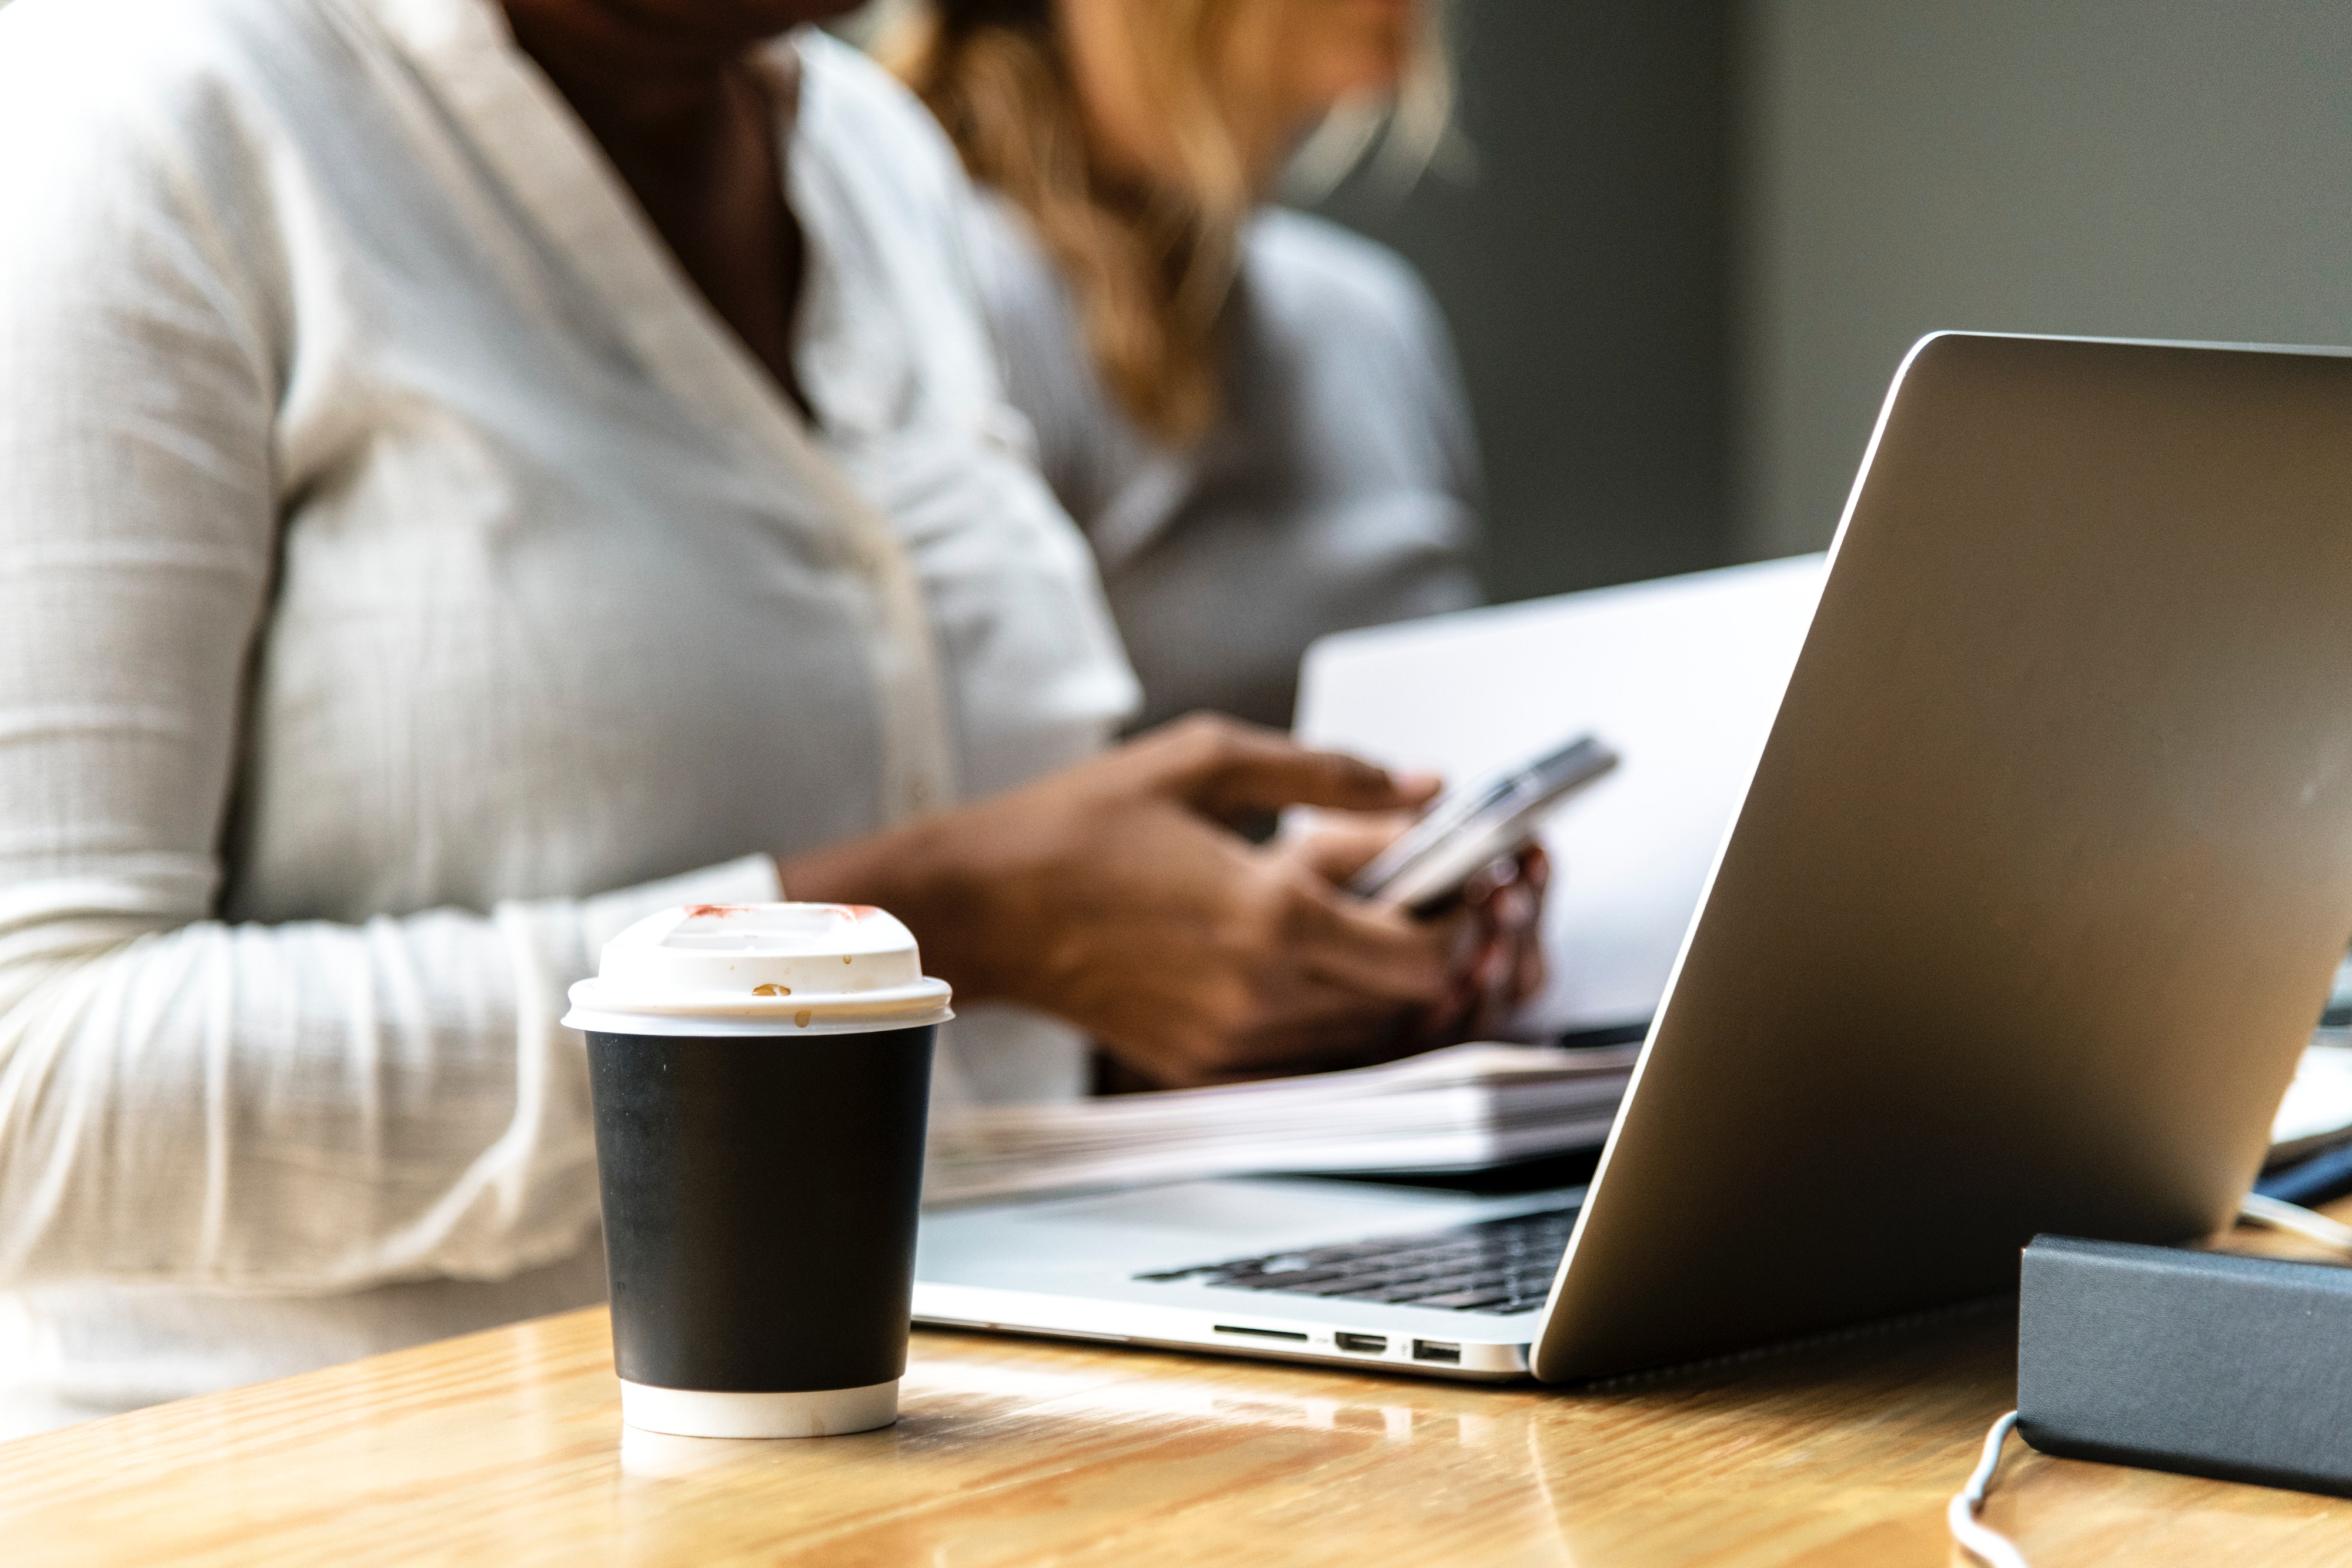
laptop, technology, job, electronic device, gadget, business, desk, personal computer, computer, hand, office, sitting, white collar worker, employment, cup, businessperson, coffee cup, learning, furniture